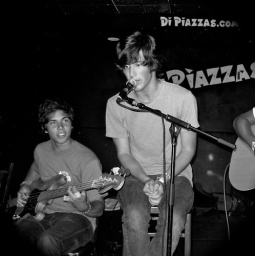
Acoustic show at Dipiazzas pizza bar in long beach.